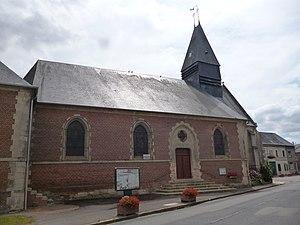
Eglise Saint-Léger d'Ansauvillers (Oise)
Ansauvillers est une commune française située dans le département de l'Oise en région Hauts-de-France. Ses habitants sont appelés les Ansauvillersois et les Ansauvillersoises.